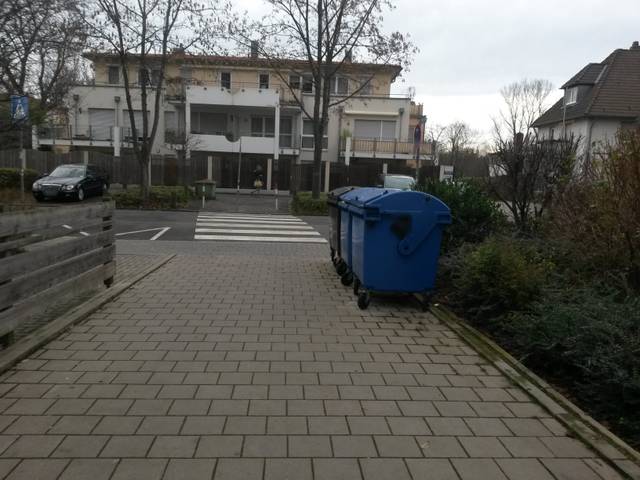
Region: Germany
Coordinates: 49.469, 11.006